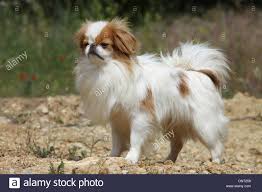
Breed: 249-n000106-Japanese_spaniel